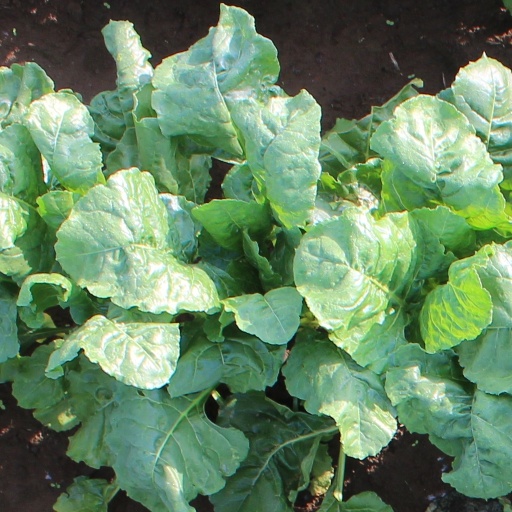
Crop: sugar beet